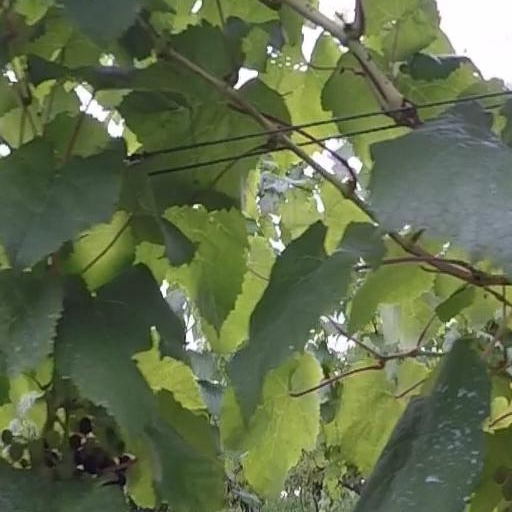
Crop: grape